Roberts Savaļnieks

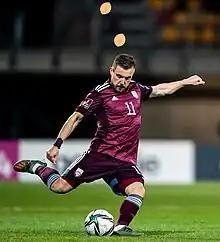

Roberts Savaļnieks (born 4 February 1993 in Valmiera) is a Latvian professional footballer who plays for Latvian Higher League club RFS.